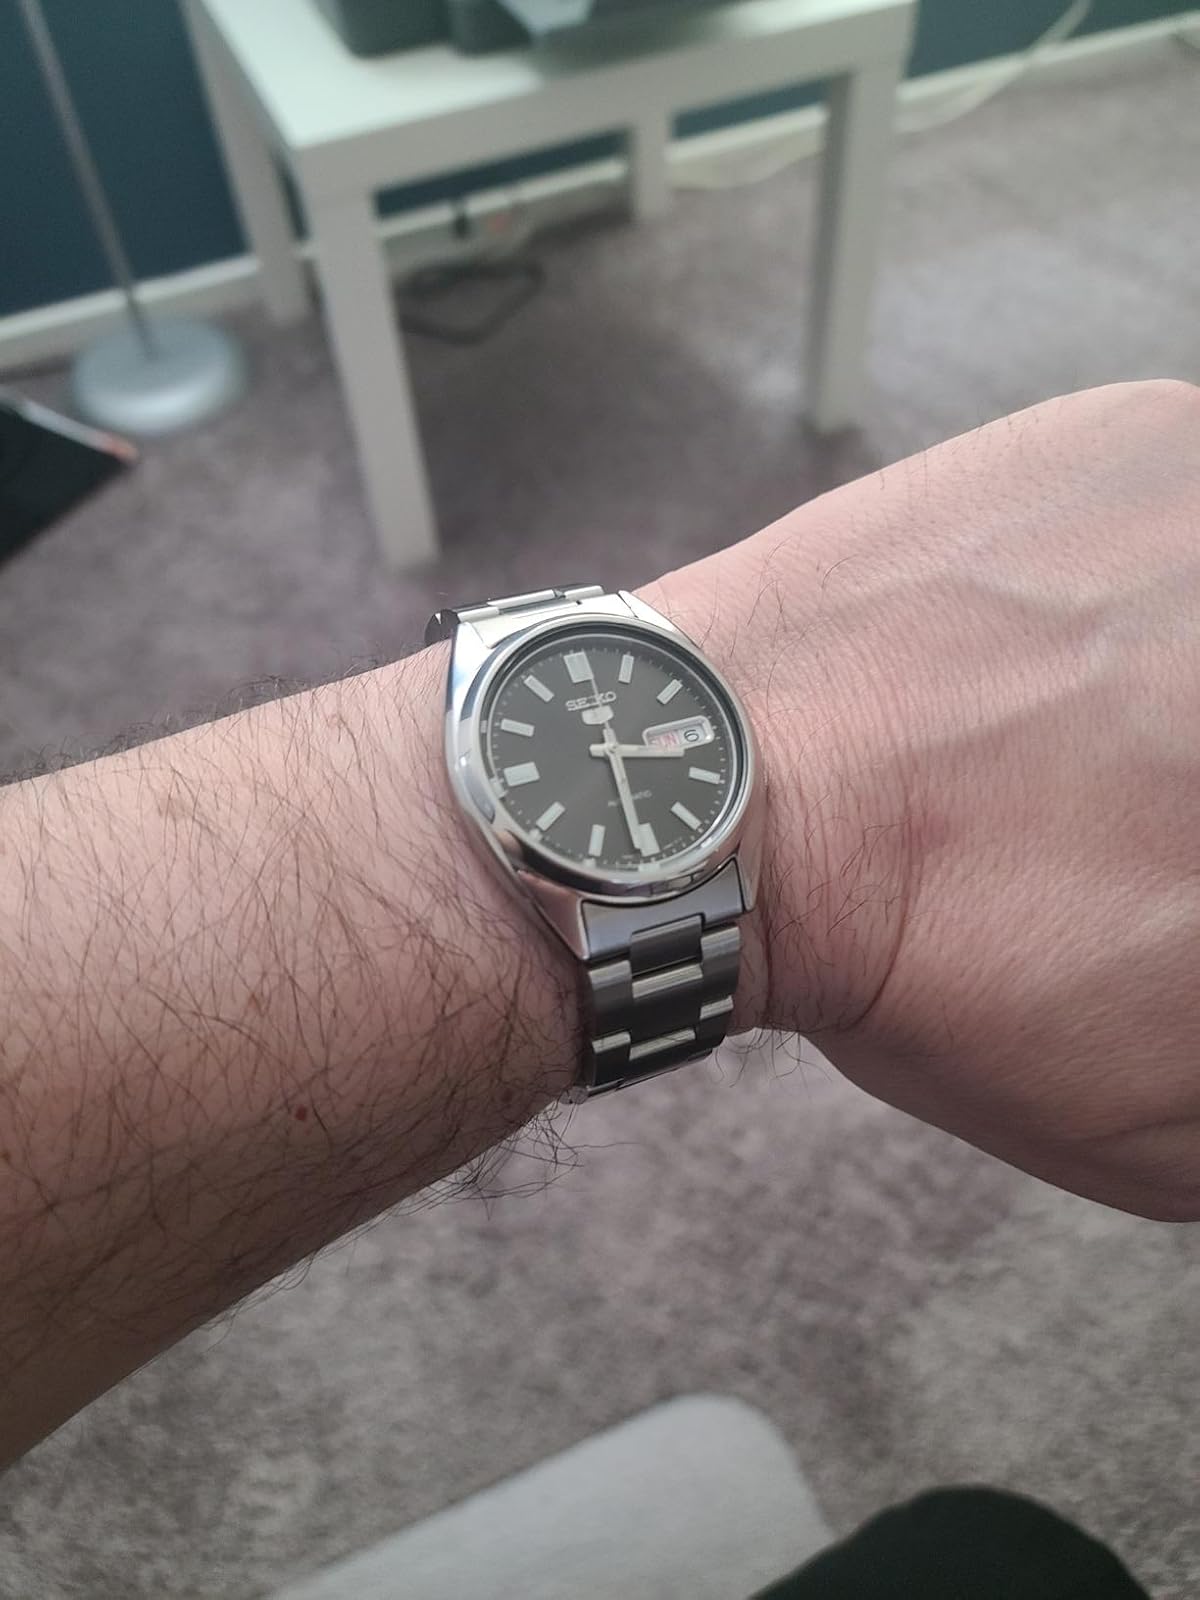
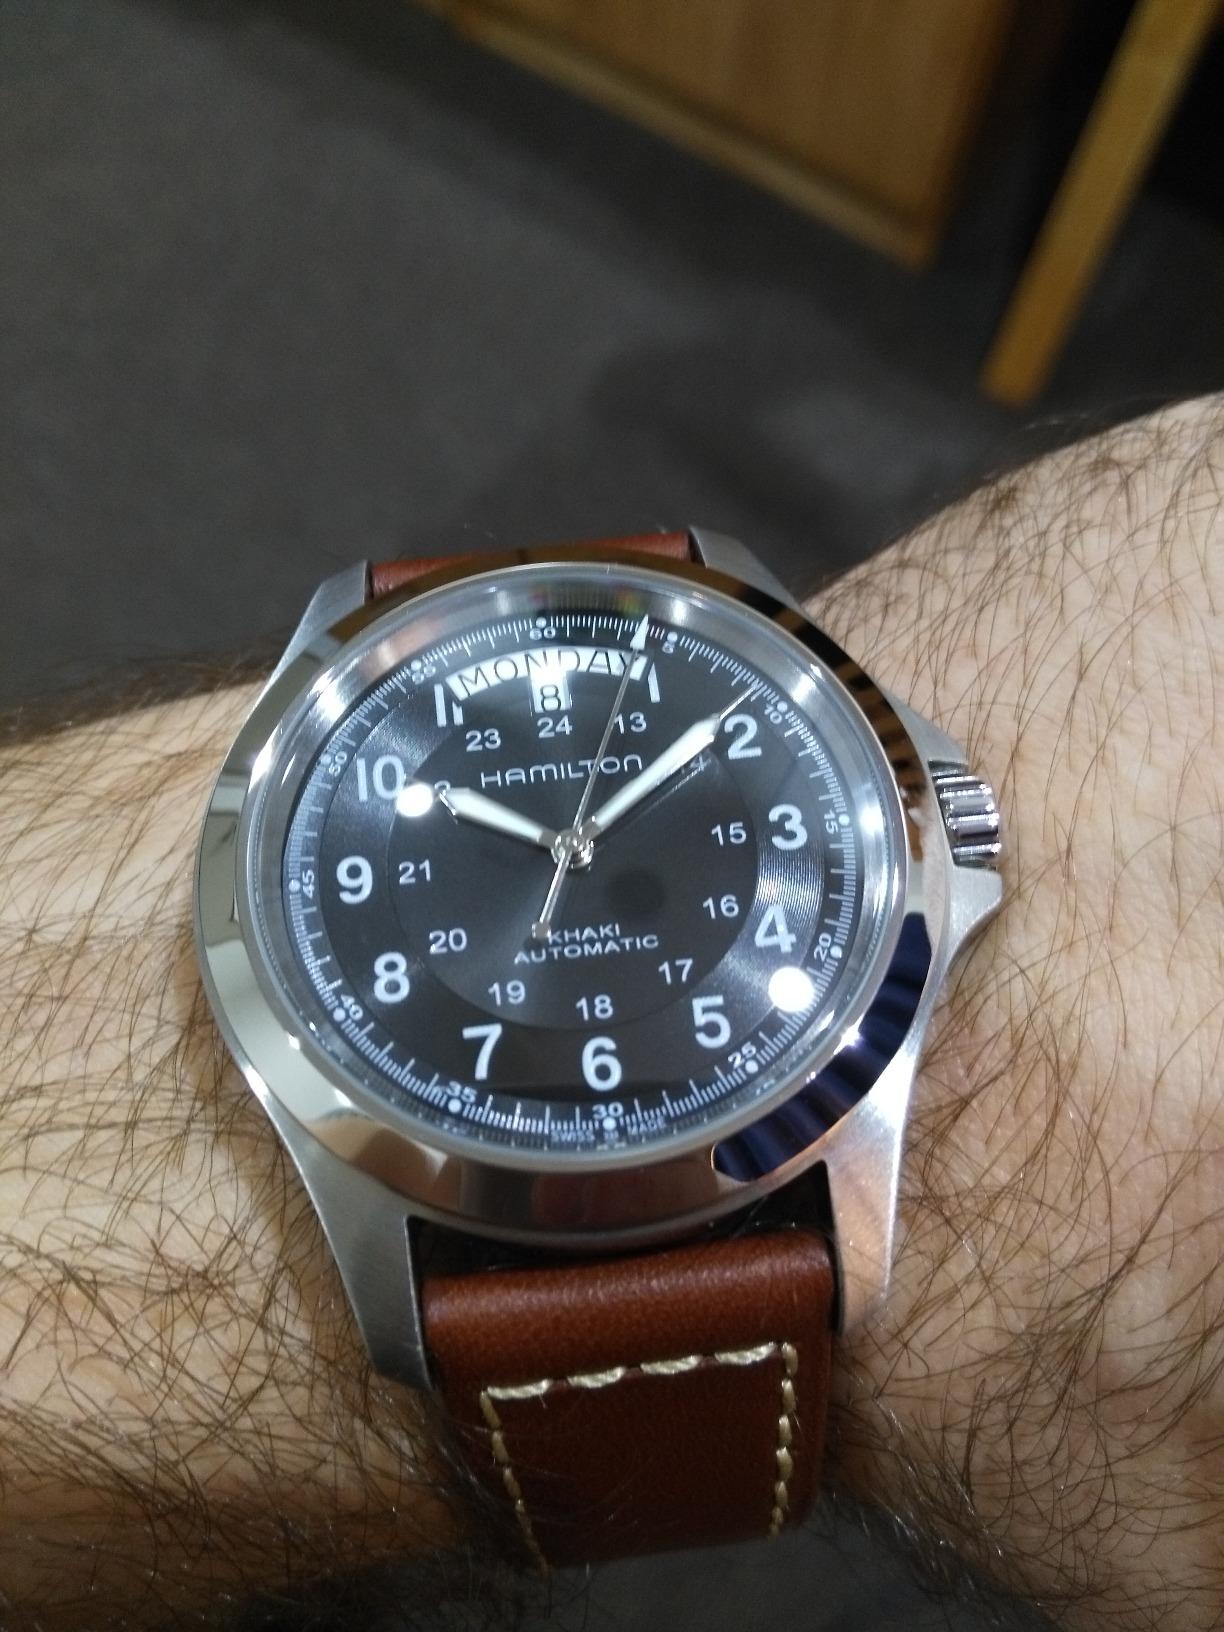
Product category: accessories_watch
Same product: no